Let's Kill Uncle

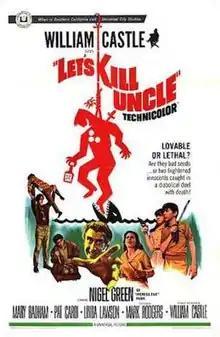
Theatrical poster

Let's Kill Uncle—also known as Let's Kill Uncle Before Uncle Kills Us—is a 1966 American black comedy horror film film produced and directed by William Castle, about a young boy trapped on an island by his uncle, who is planning to kill him. The boy's only friend is a young girl, who tries to help him.